Catechism

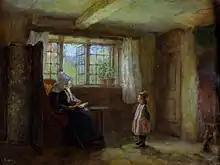
"The Catechism", painting by Edith Hartry

The catechism's question-and-answer format, with a view toward the instruction of children, was a form adopted by the various Protestant confessions almost from the beginning of the Reformation.